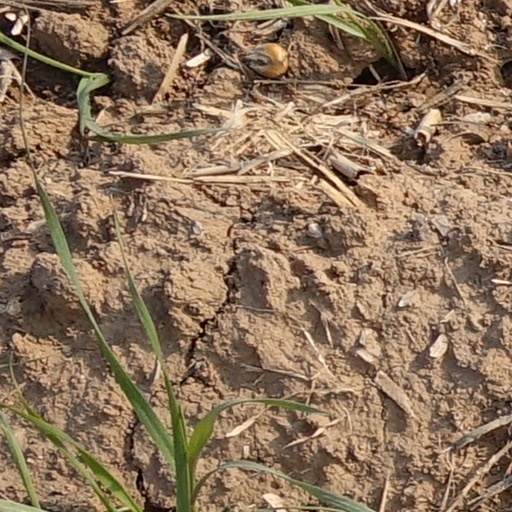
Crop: wheat